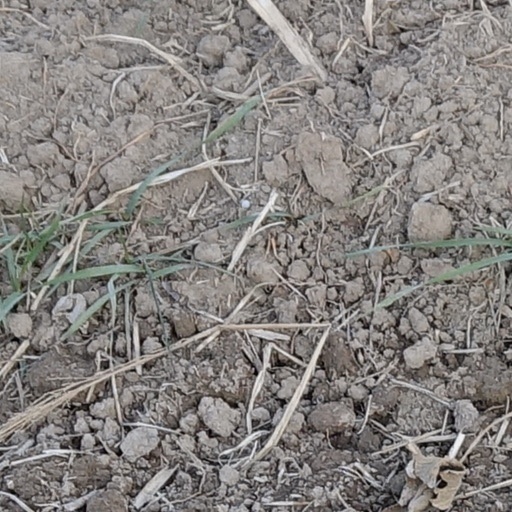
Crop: wheat